Insanity (2015 film)

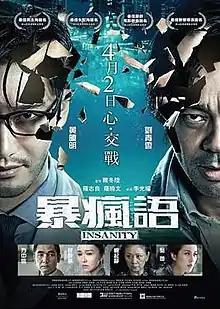
Film poster

Insanity is a 2015 psychological thriller film directed by and starring Sean Lau and Huang Xiaoming. A Hong Kong-Chinese co-production, it was released on April 2, 2015 in Hong Kong and a day later in China on April 3, 2015.